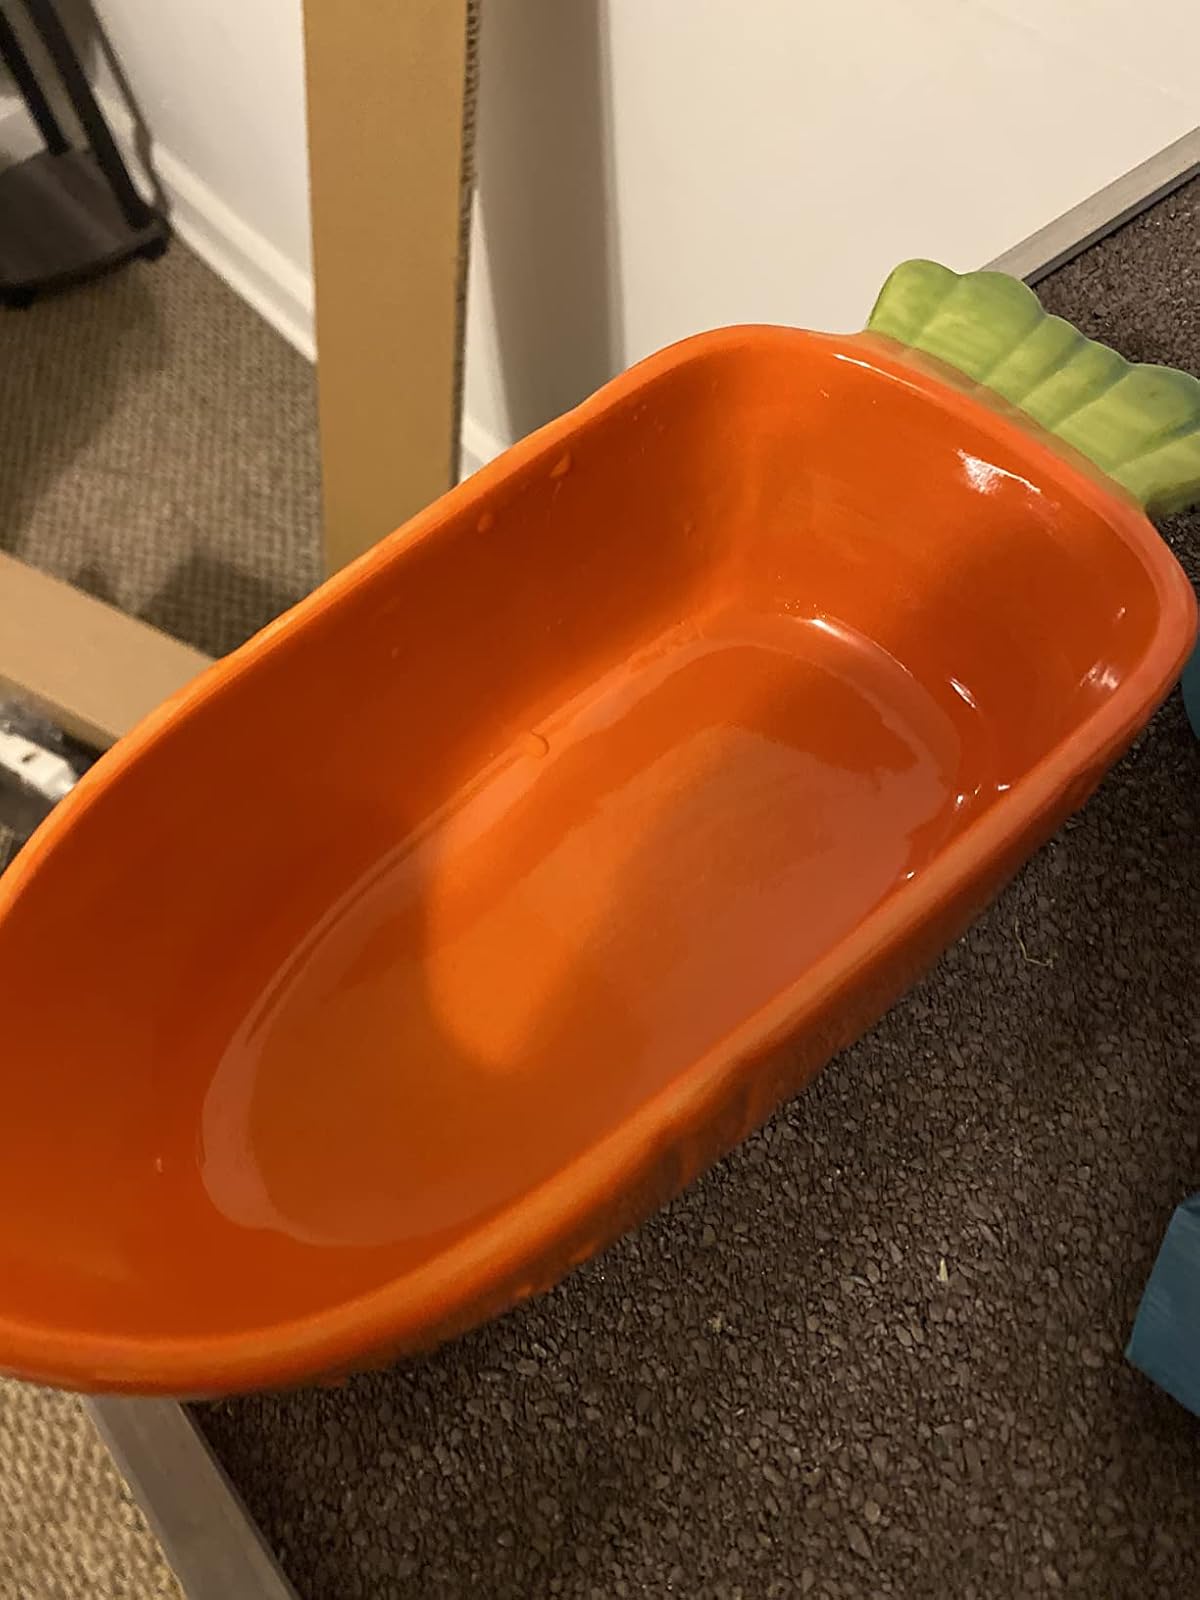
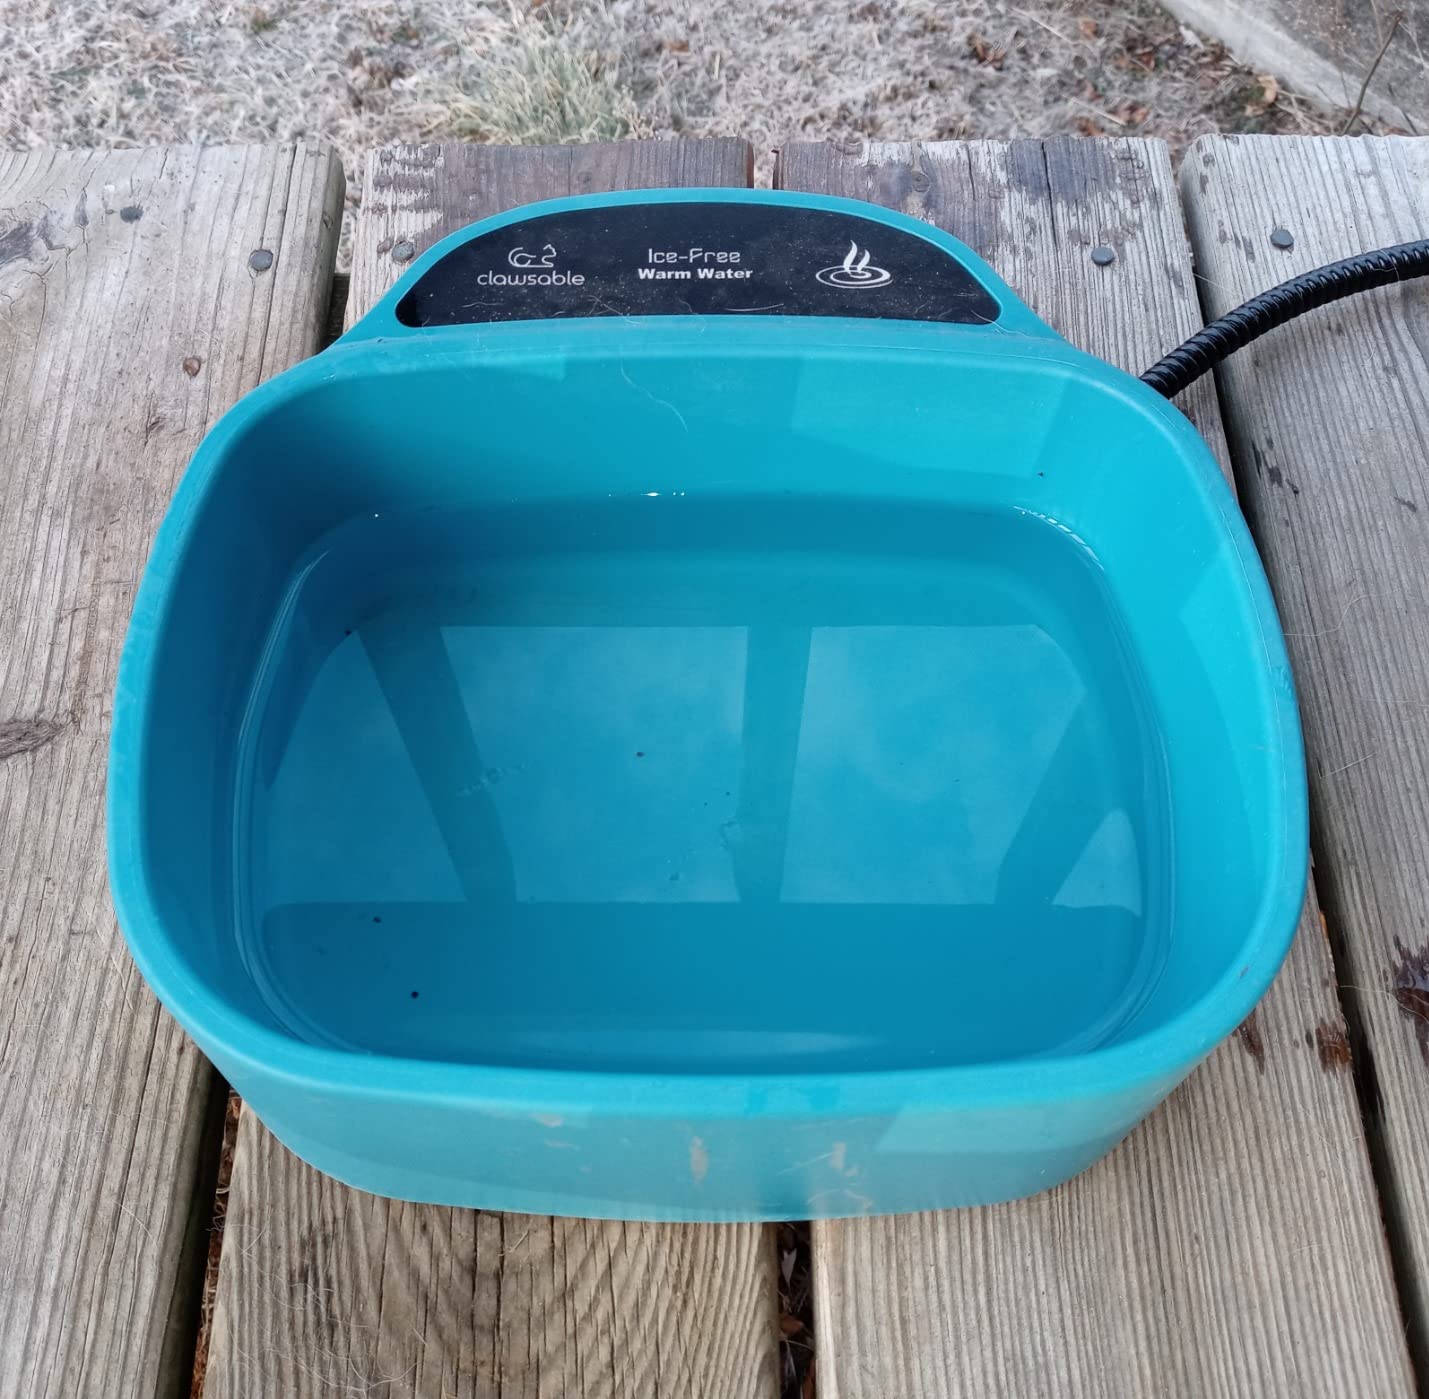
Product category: items_bowl
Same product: no